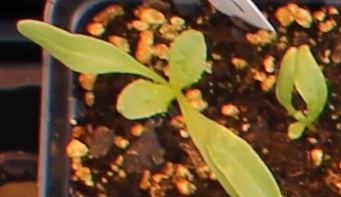
Label: Sugar beet